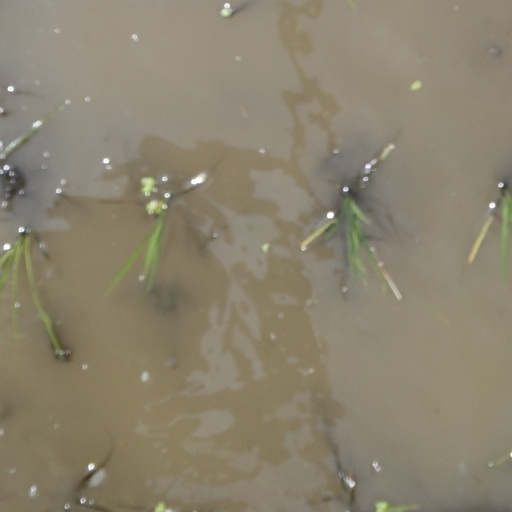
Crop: rice